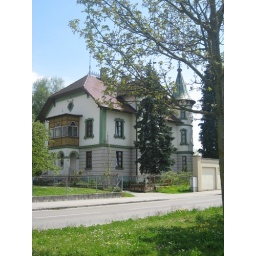
cute castle near our house